Los Peñasquitos Lagoon

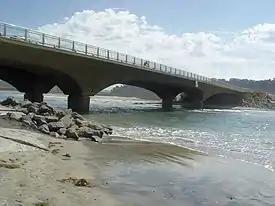
Seaward side of the new bridge

In 2005 a new bridge was built over the mouth of the lagoon. The new bridge replaced the existing bridge's 72 pilings with just four that support a much longer span across a larger mouth opening.